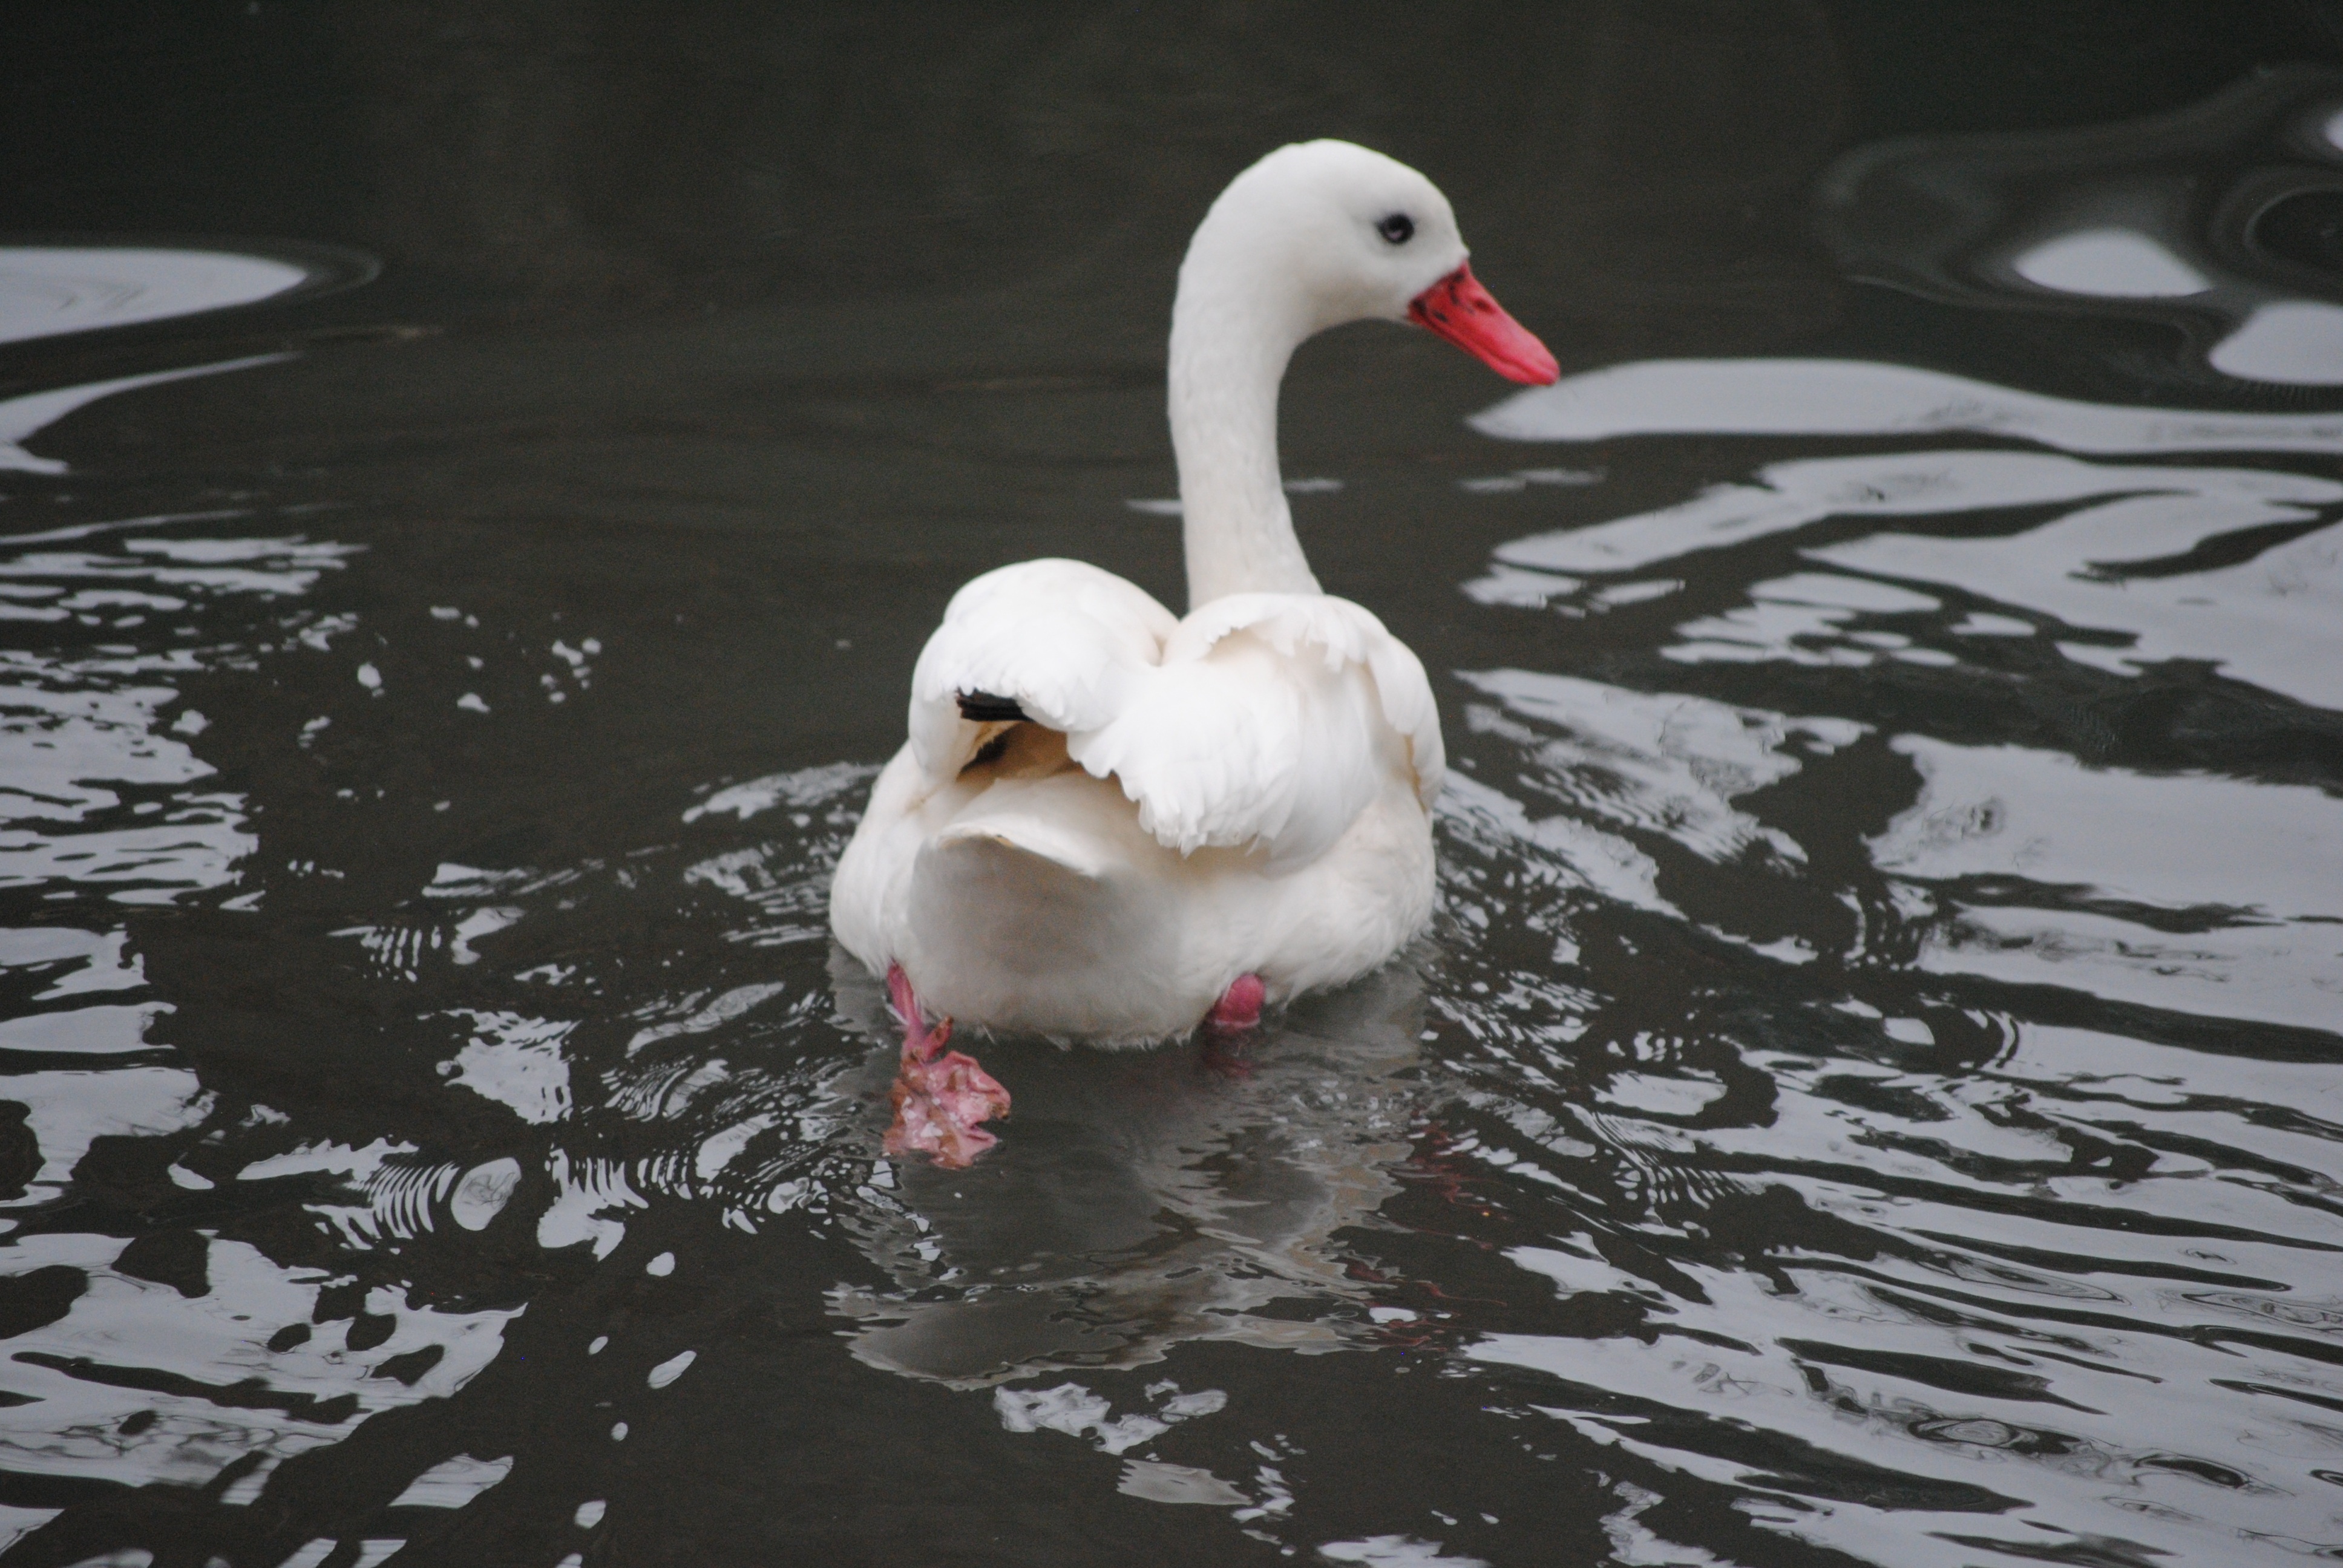
water, nature, bird, wing, white, lake, animal, river, pond, wildlife, wild, swim, love, reflection, beak, symbol, tranquil, peaceful, peace, couple, romance, blue, friendship, feather, fauna, swimming, swan, grace, duck, neck, vertebrate, day, scene, elegant, pair, valentine, purity, waterfowl, water bird, elegance, graceful, ducks geese and swans